Mandrill

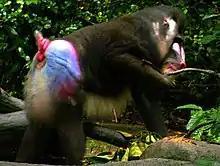
Adult male mandrill showing a red, blue and purple rump

Dominant or alpha male mandrills have the most mating success. Upon gaining alpha status, males develop larger testicles, redder faces and posteriors, more secretion from the chest glands and fatter sides and rumps. When a male loses dominance, these physiological changes are at least partially reversed. The blue facial skin is more consistent in brightness. Higher ranking males tend to have more contrast between red and blue facial coloring. Due to their distribution of fat, dominant males are also known as "fatted" males while subordinate males are known as "non-fatted" males. Canine length also correlates with dominance, and males are less likely to sire offspring when their canines are under . In some individuals, the development of secondary sexual characteristics is suppressed in response to competition from other males. Male mandrills tend to establish dominance with vocalizations and facial expressions, rather than fighting.